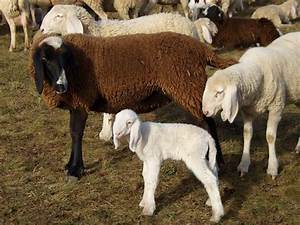
Label: pecora